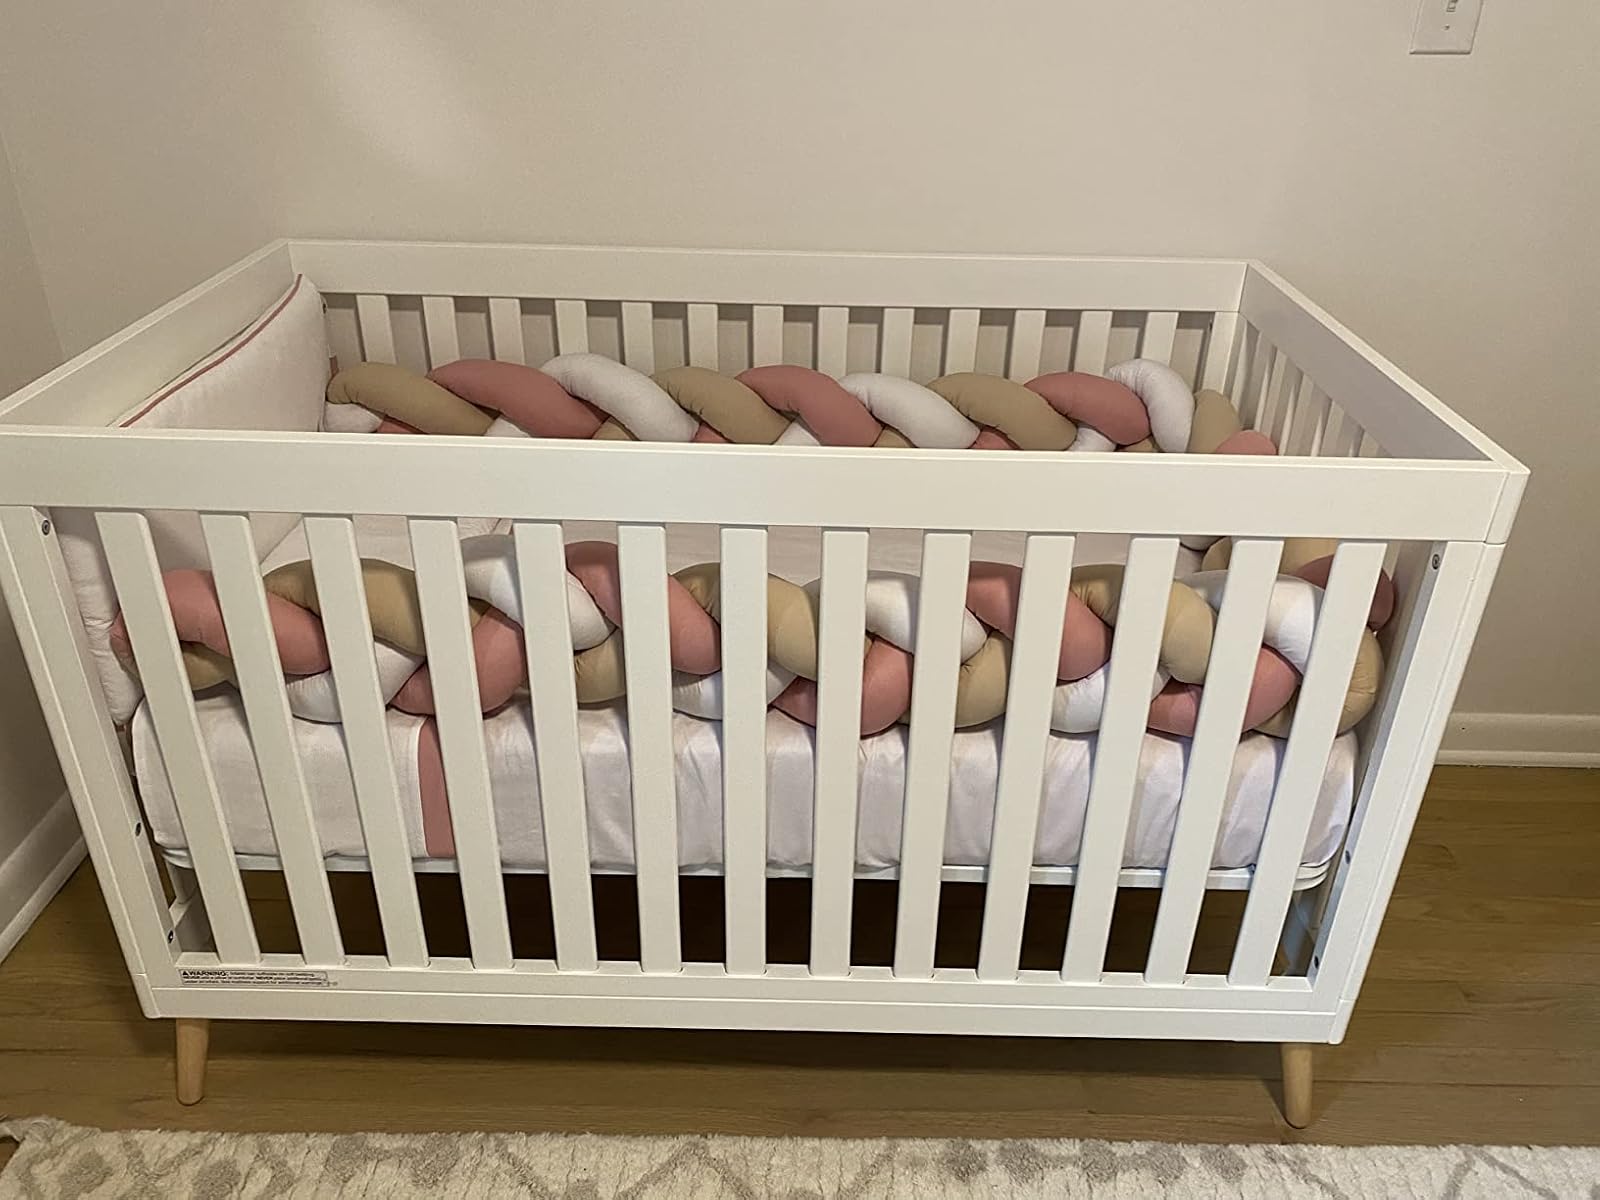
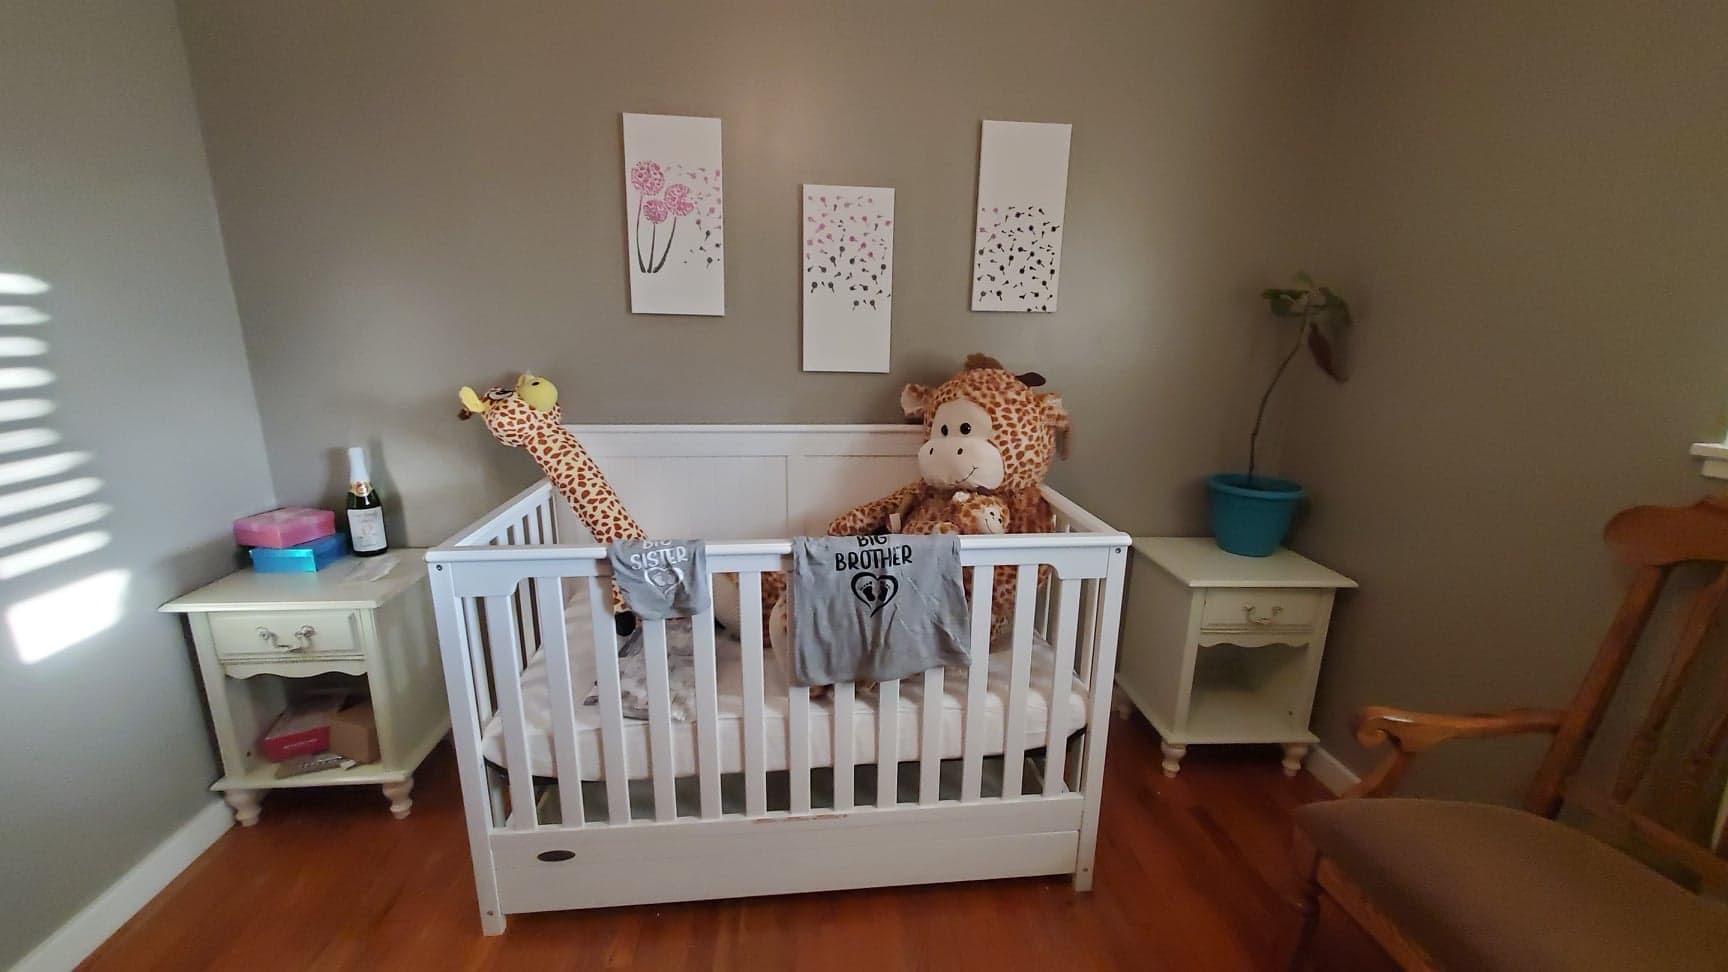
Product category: products_crib
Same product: no